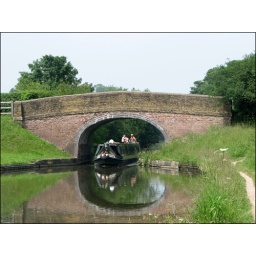
A narrow boat passes under a bridge near Bulbourne